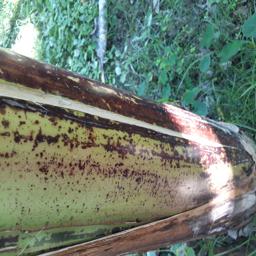
Label: PSEUDOSTEM WEEVIL